Uganda

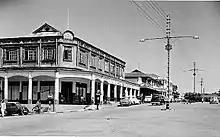
The Uganda printers building on Kampala Road, Kampala, Uganda

From the moment the British created the Uganda protectorate, the issue of how to manage the largest monarchy within the framework of a unitary state had always been a problem. Colonial governors had failed to come up with a formula that worked. This was further complicated by Buganda's nonchalant attitude to its relationship with the central government. Buganda never sought independence but rather appeared to be comfortable with a loose arrangement that guaranteed them privileges above the other subjects within the protectorate or a special status when the British left. This was evidenced in part by hostilities between the British colonial authorities and Buganda prior to independence.